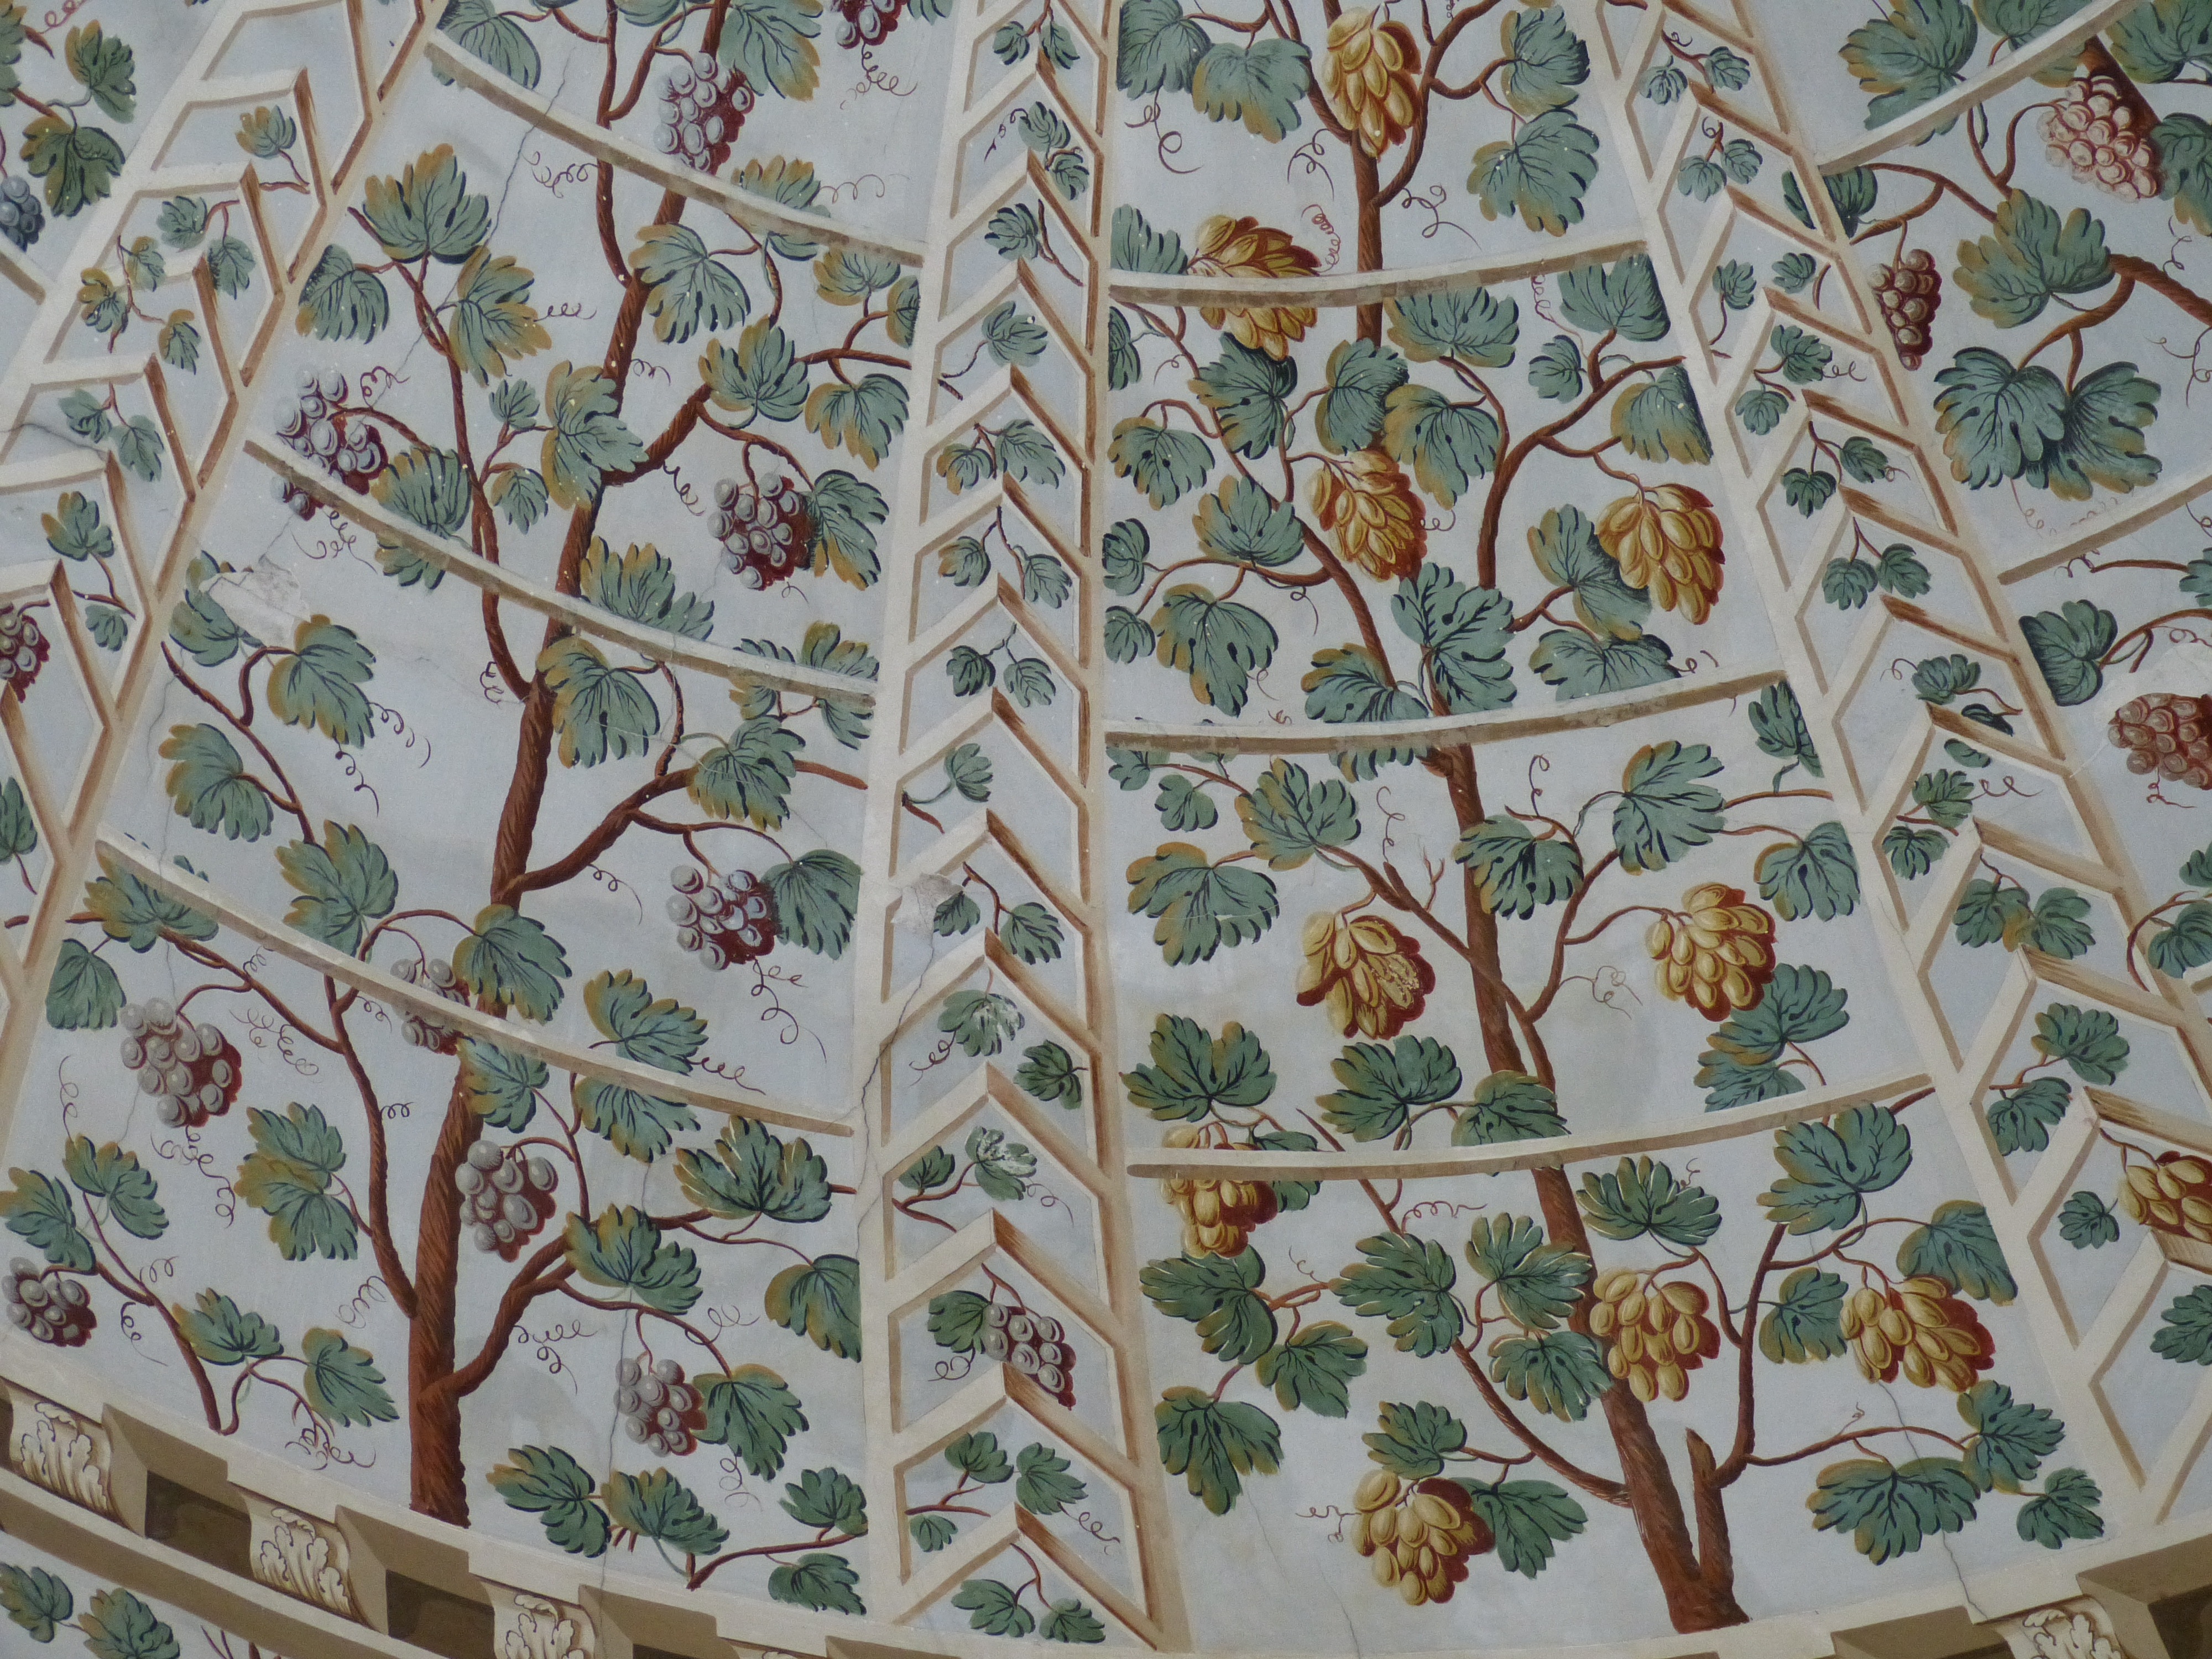
fruit, berry, flower, palace, pattern, ceramic, castle, tile, botany, material, interior design, textile, art, design, turkey, wallpaper, istanbul, tapestry, historically, ranke, sultan, flooring, topkapi